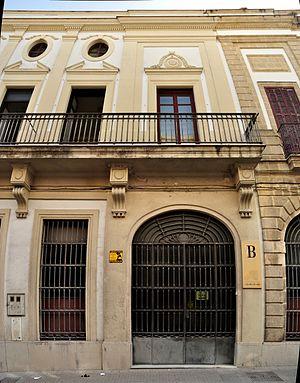
José Manuel Caballero Bonald est un poète et écrivain espagnol.